Go Now (film)

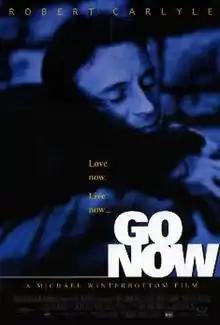
Theatrical release poster

Go Now is a 1995 television film directed by Michael Winterbottom and starring Robert Carlyle as an MS-afflicted construction worker and football player, living in Bristol with his girlfriend and struggling with the onset of multiple sclerosis.